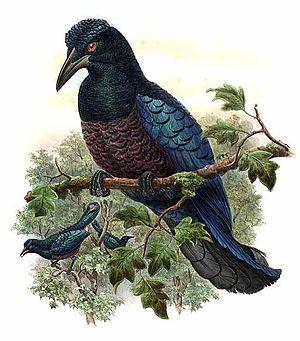
Le Paradisier d'Entrecasteaux est une espèce de passereaux appartenant à la famille des Paradisaeidae.